The Haunting of Villa Diodati

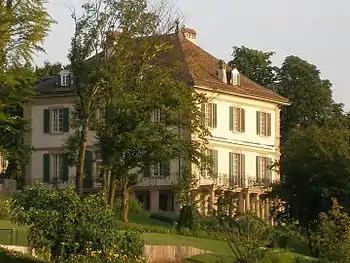
Villa Diodati

The Doctor races to warn the others but instead finds Percy hiding in the cellar with a crazed look. She discovers he is possessed by the Cyberium, having found it a few days prior, and that it is sapping his energy; the Cyberium created the supernatural events to prevent discovery. The others arrive, and the Doctor questions whether to save Percy, or to stop Ashad from getting the Cyberium. Ashad arrives, and the Doctor tricks the Cyberium into leaving Percy's body and entering hers; Ashad threatens to destroy the planet, forcing the Doctor to turn the Cyberium over to him, despite Harkness's warning.